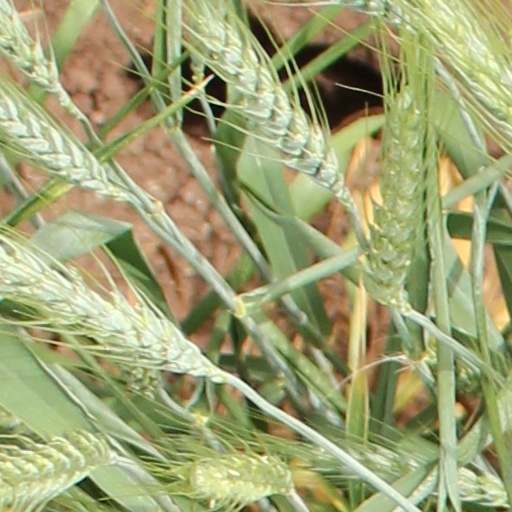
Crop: wheat